The Trevor Horn Band

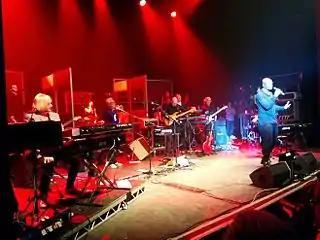
The Trevor Horn Band performing on 5 March 2015 at the O2 Shepherd's Bush Empire in London. L-R; Jamie Squire, Geoff Downes, Lol Crème (behind Downes), Ash Soan, Trevor Horn, Luis Jardim, Simon Bloor (behind Jardim), Steve Lipson, Julian Hinton, Phil Palmer, Seal (making an announcement). Not pictured Kirsten Joy, Kate Westall.

"Made in Basing Street", the 10-track début album was released 25 June 2012 under "The LAST Label" – an imprint of ZTT created by the four, named by taking the first letters of the Producers' first names (Lol, Ash, Stephen, Trevor); a 2CD special edition was also released featuring bonus tracks on the second disc. Horn, Creme, Lipson, Soan and Braide perform on every track, with other performers including Ryan Molloy, Luís Jardim, Kirsten Joy and Kate Westall.